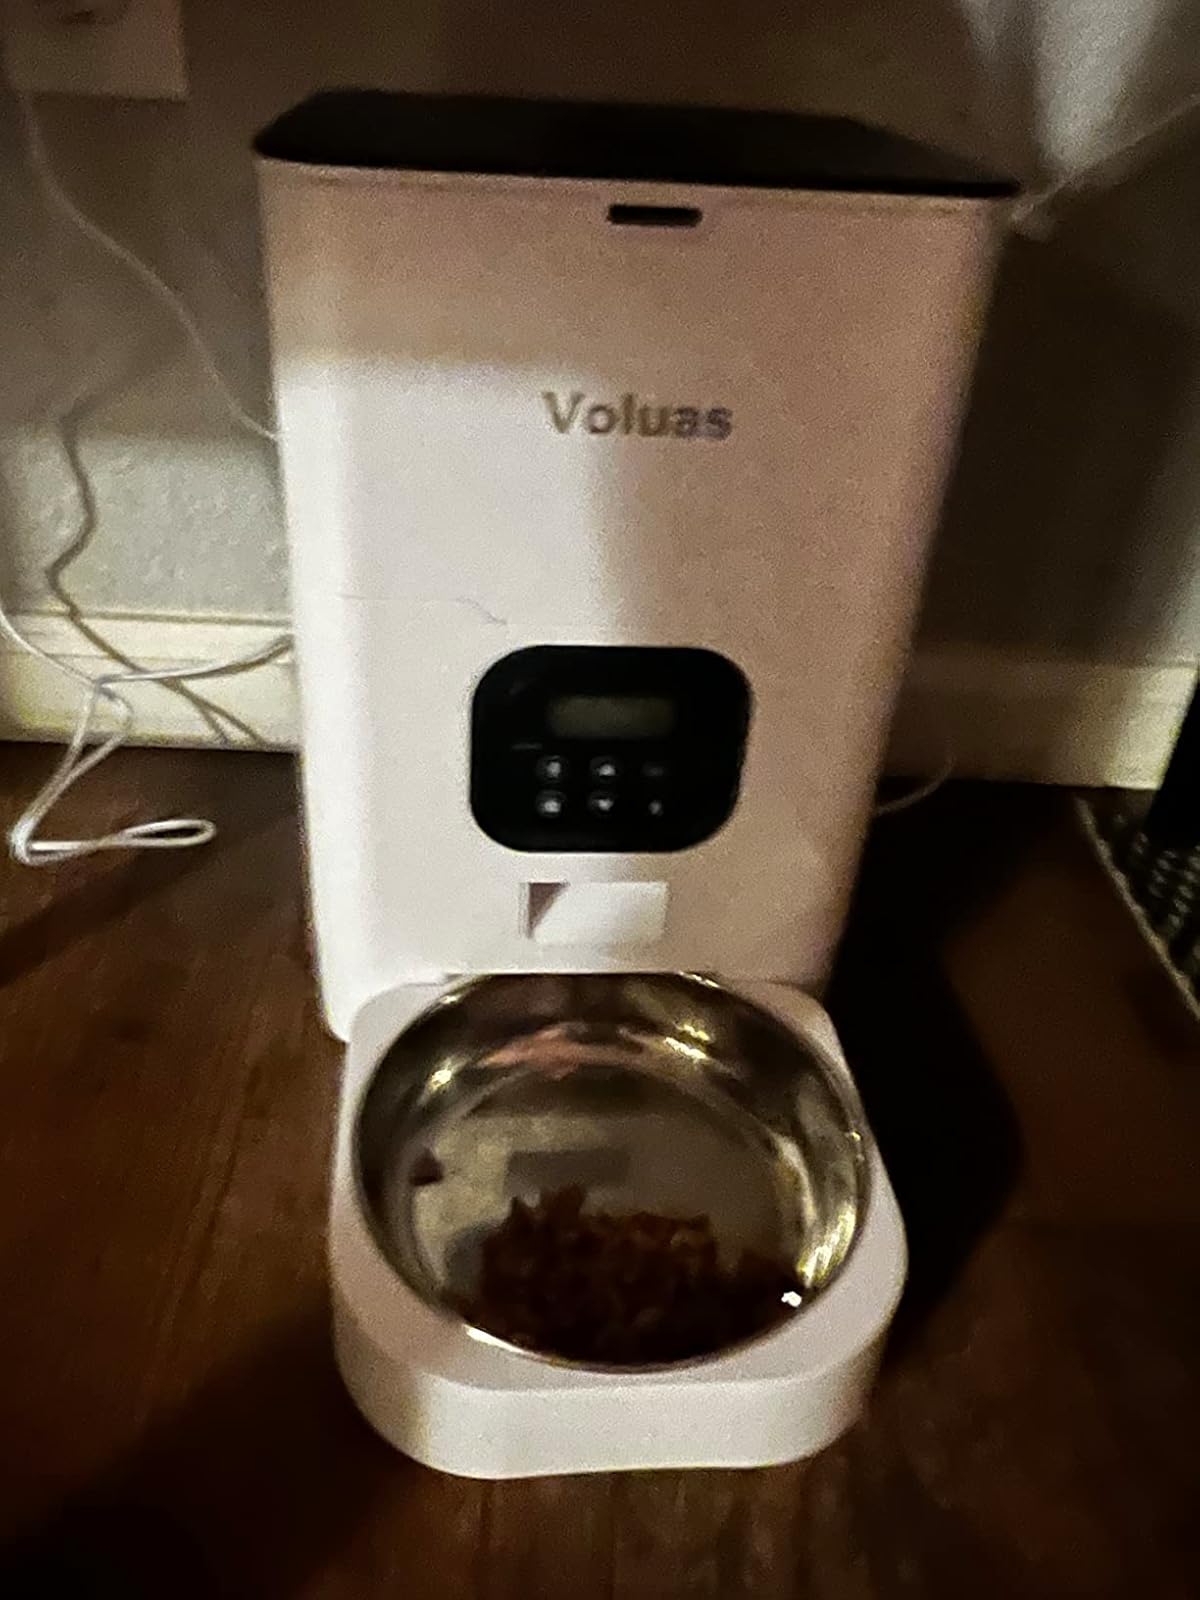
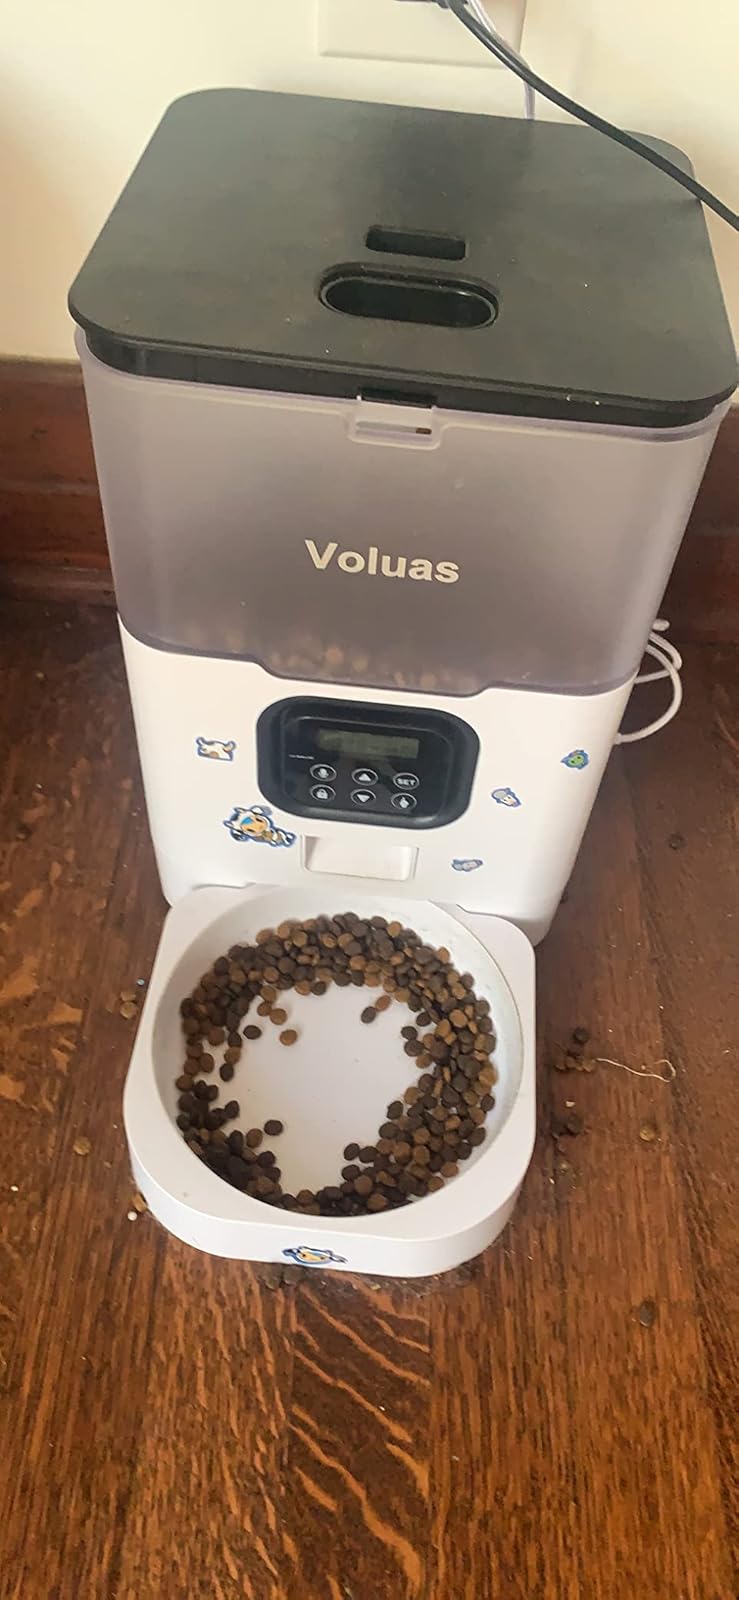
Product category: items_feeder
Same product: no